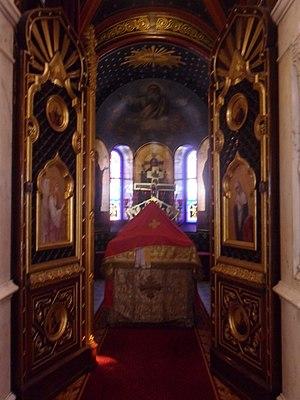
Chœur de l'Église russe de Genève This is an image of a cultural property of national significance in Switzerland with KGS number 2449
L'Église russe de Genève, officiellement appelée Cathédrale de l'Exaltation de la Sainte-Croix, est une église orthodoxe de style néo-russe située à Genève en Suisse.